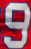
Number: 9